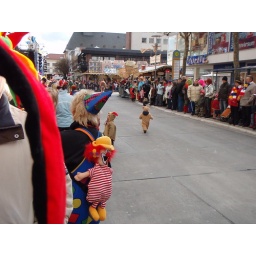
cute little bear running around